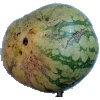
Label: watermelon